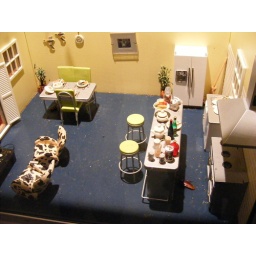
Honey, there is a cat sized cockroach in our kitchen